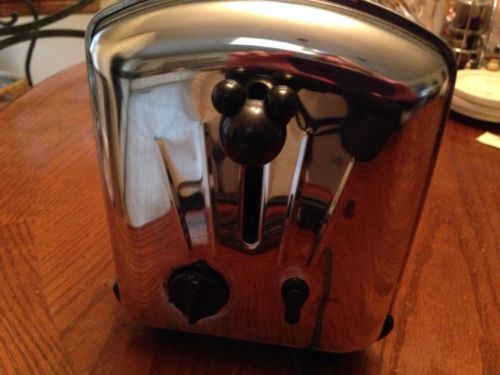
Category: toaster